The Call of Earth

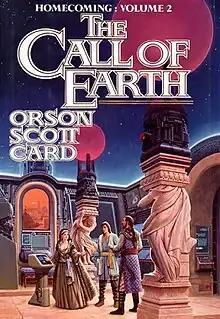

The Call of Earth (1992) is a science fiction novel by American writer Orson Scott Card. It the second book of the Homecoming Saga, a fictionalization of the first few hundred years recorded in the Book of Mormon.